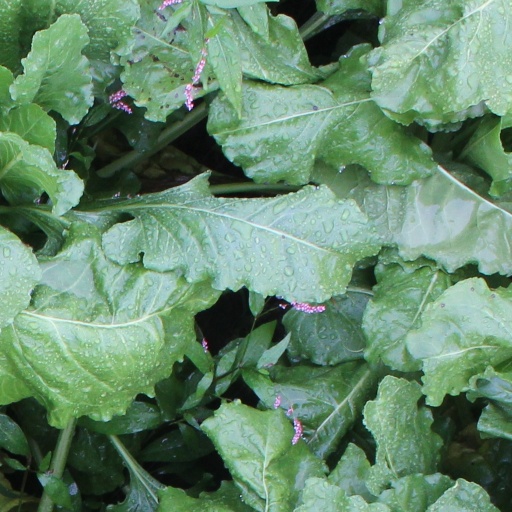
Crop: sugar beet